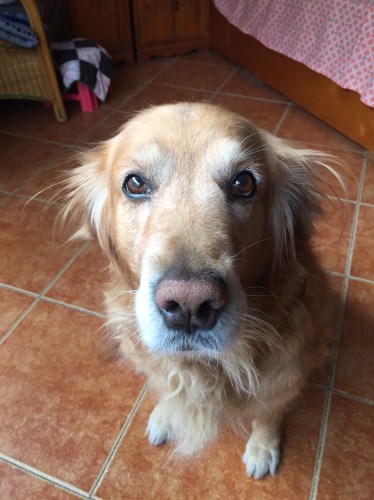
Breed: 5355-n000126-golden_retriever